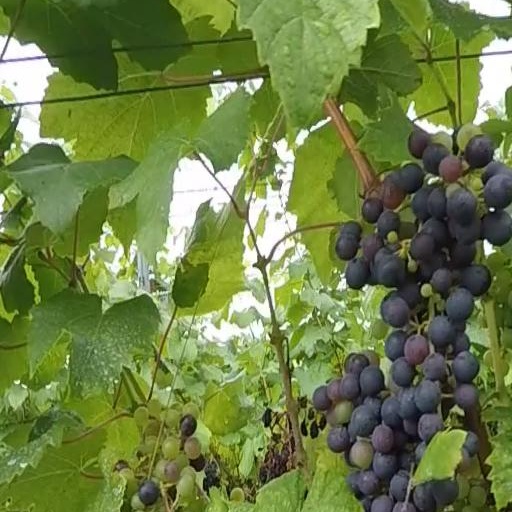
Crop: grape